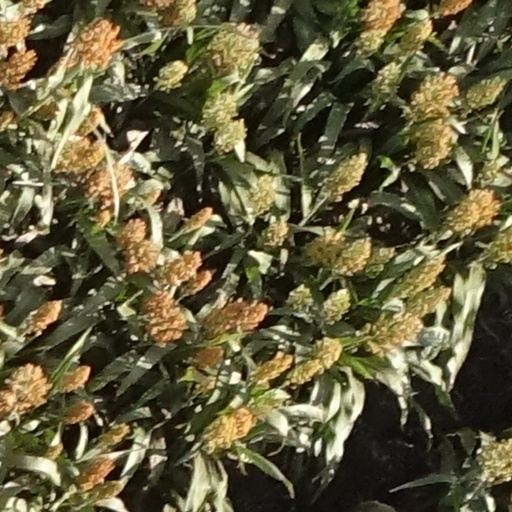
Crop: sorghum